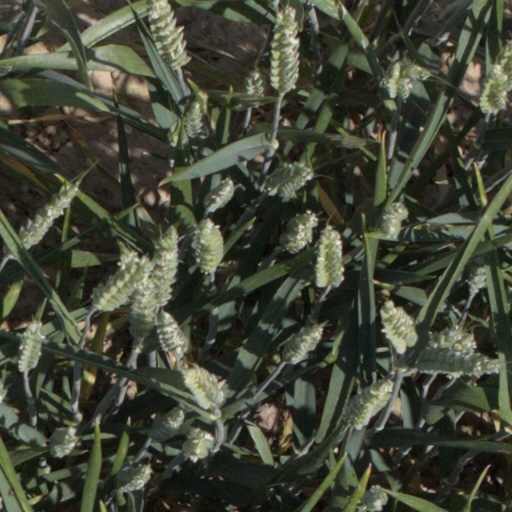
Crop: wheat